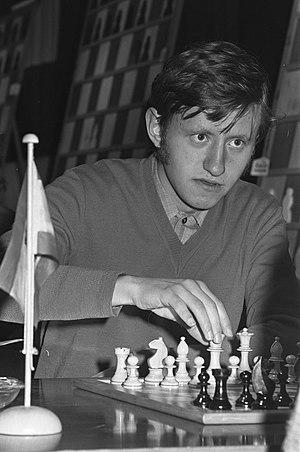
Oleg Mikhaïlovitch Romanichine, né le 10 janvier 1952 à Lviv en Ukraine est un joueur d'échecs soviétique, puis ukrainien.